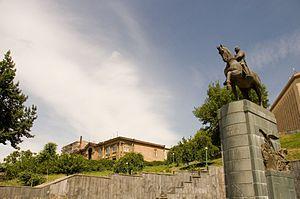
La liste de statues d'Erevan regroupe l'ensemble des statues de la ville d'Erevan en Arménie. Cette liste se veut aussi exhaustive que possible.